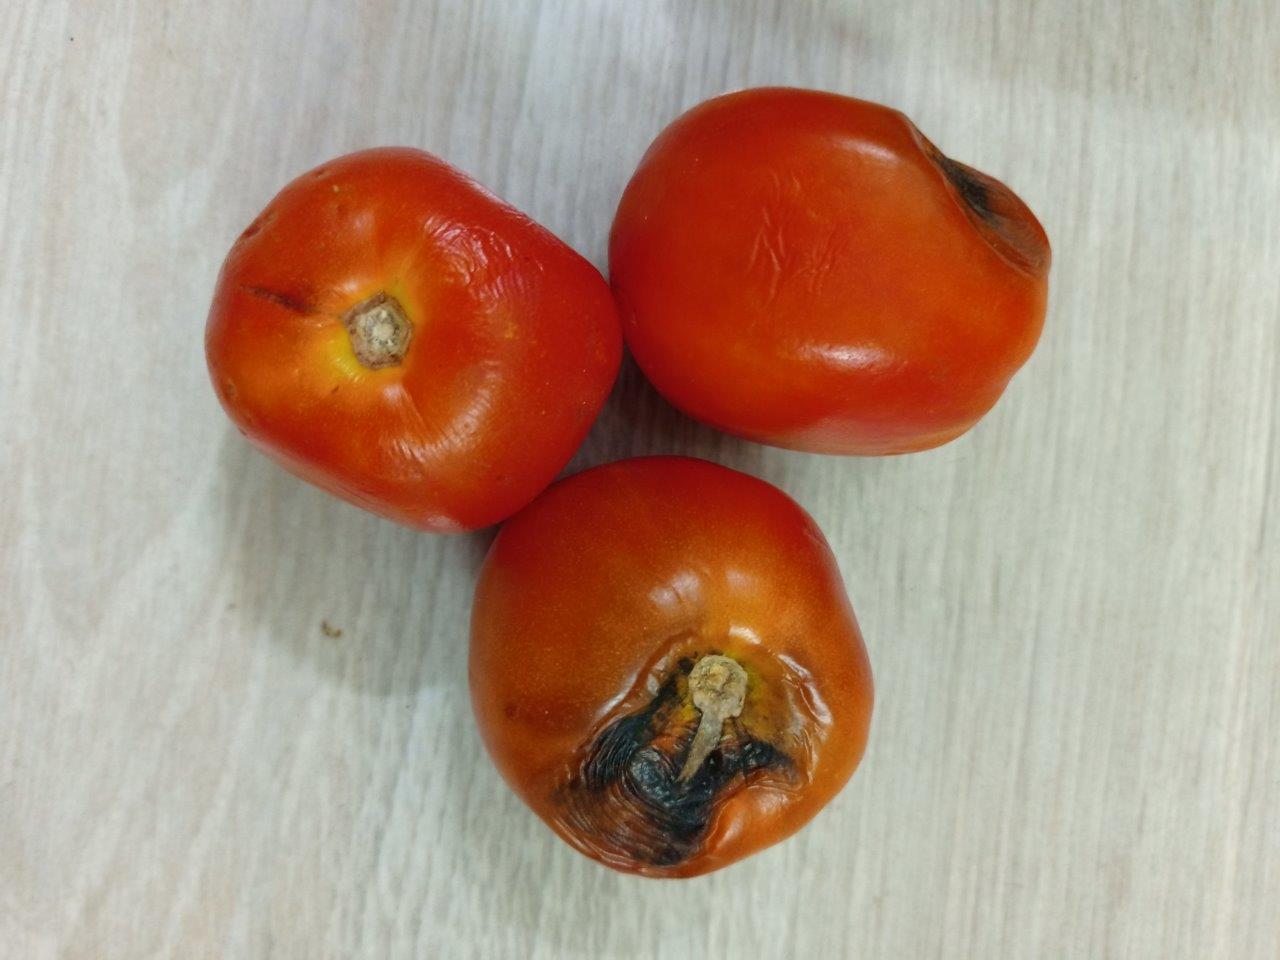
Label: Rotten